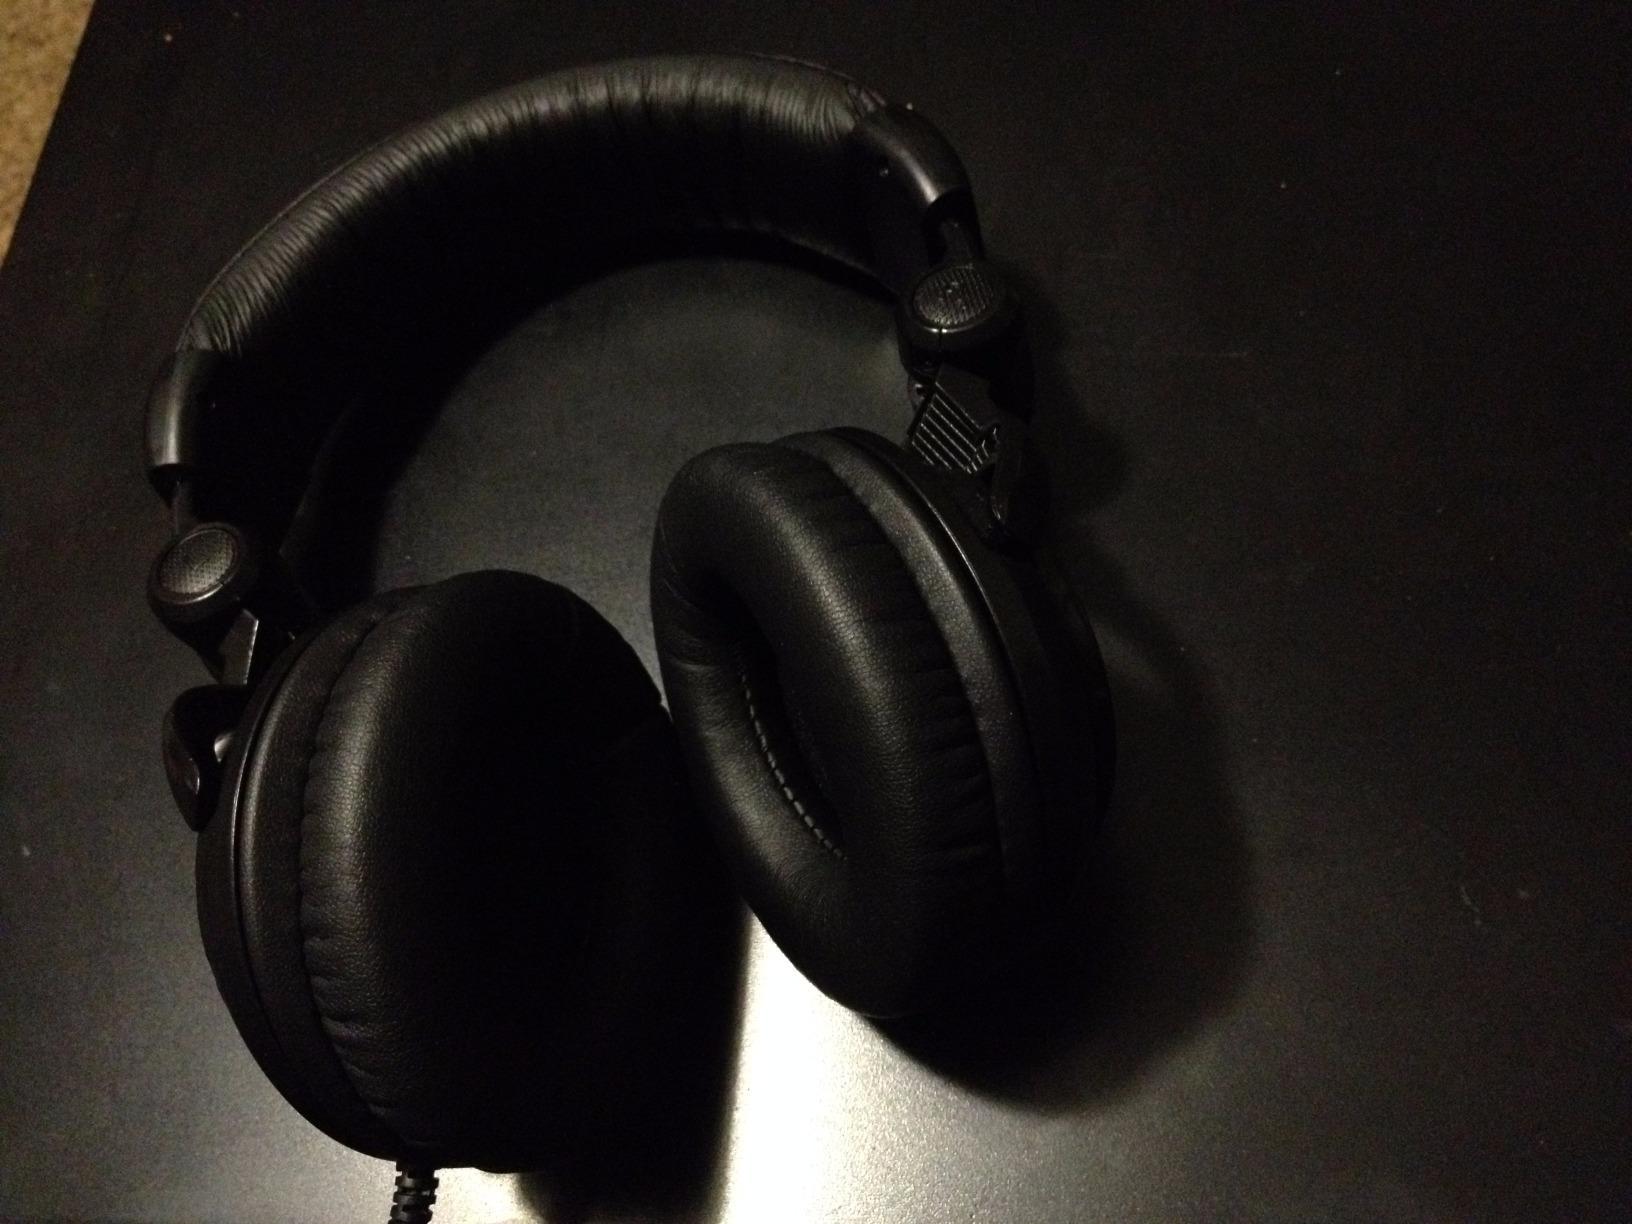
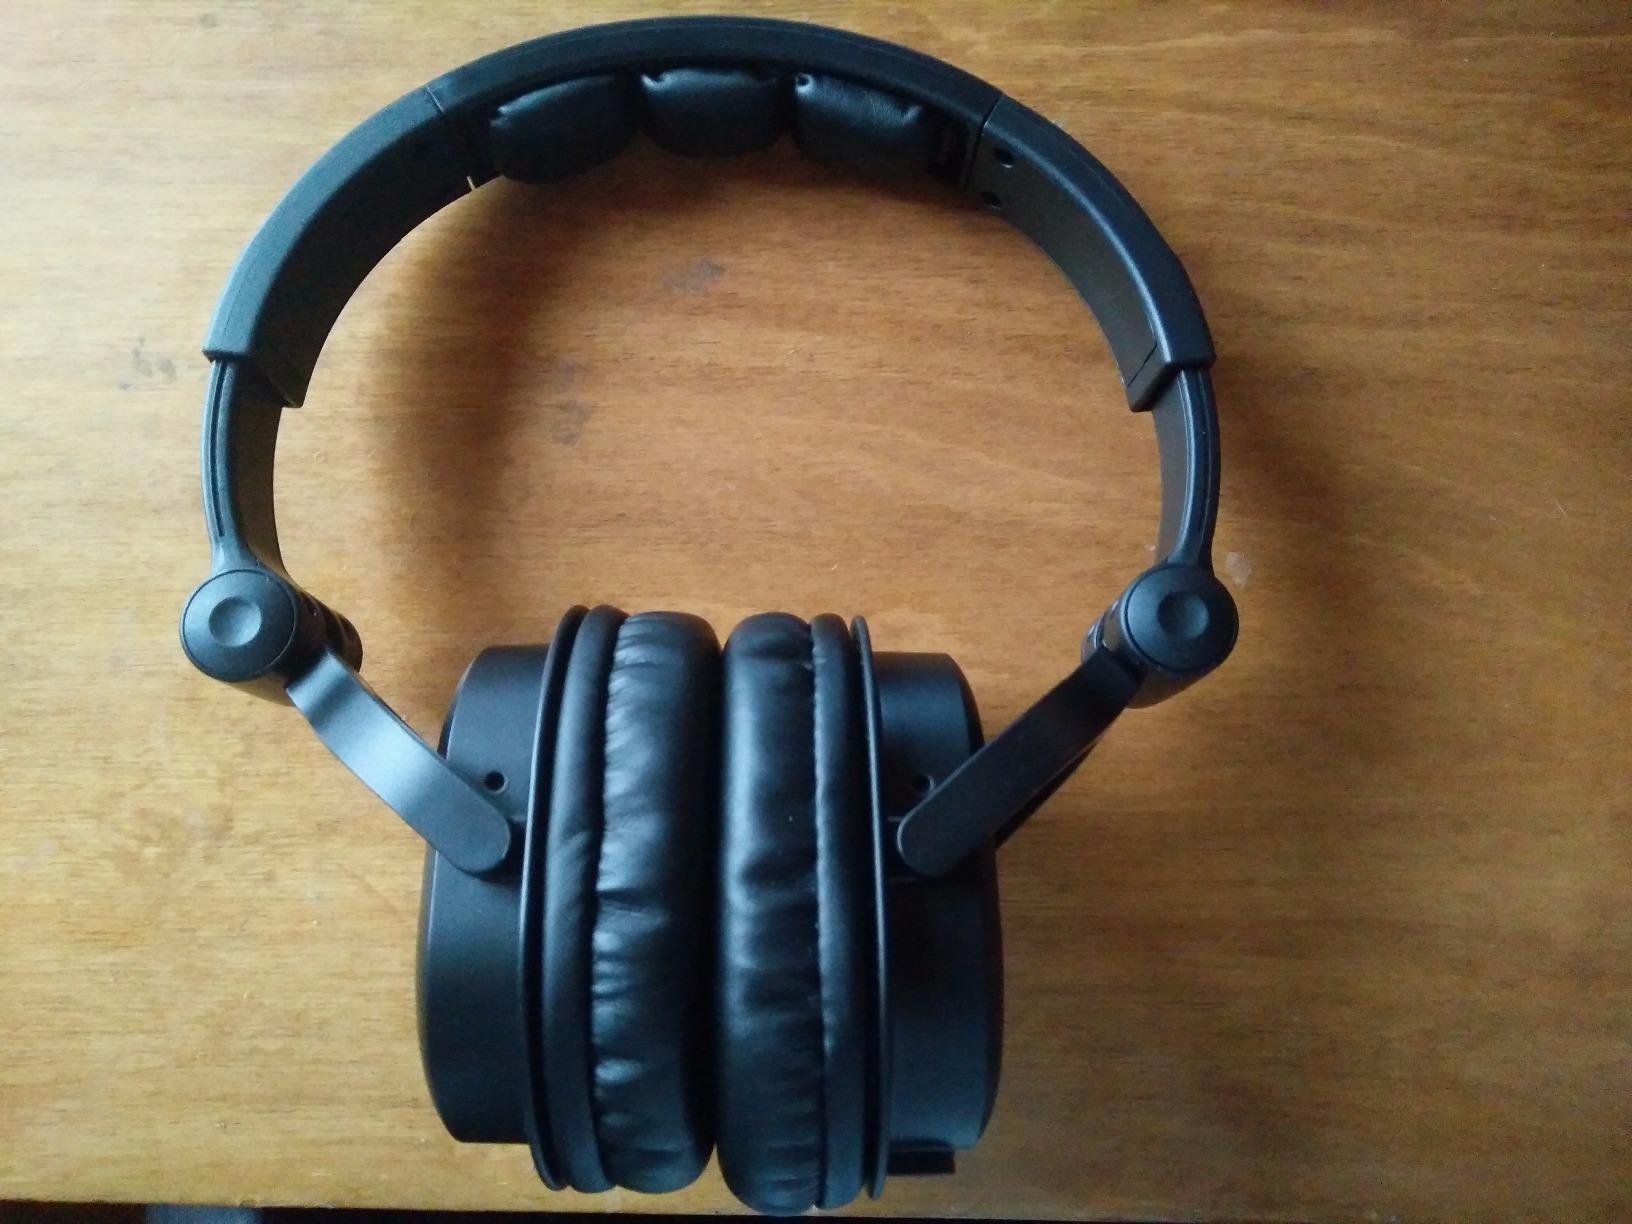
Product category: headphones
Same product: no